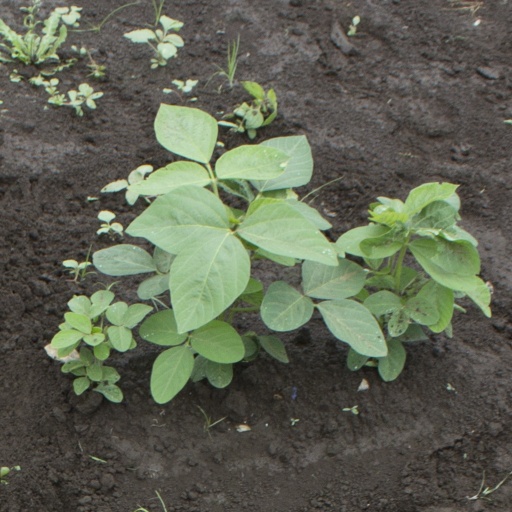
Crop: soybean